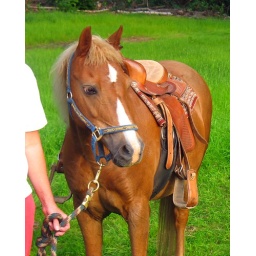
This year, in the field in back of the church parking lot, there were pony rides for the kids.